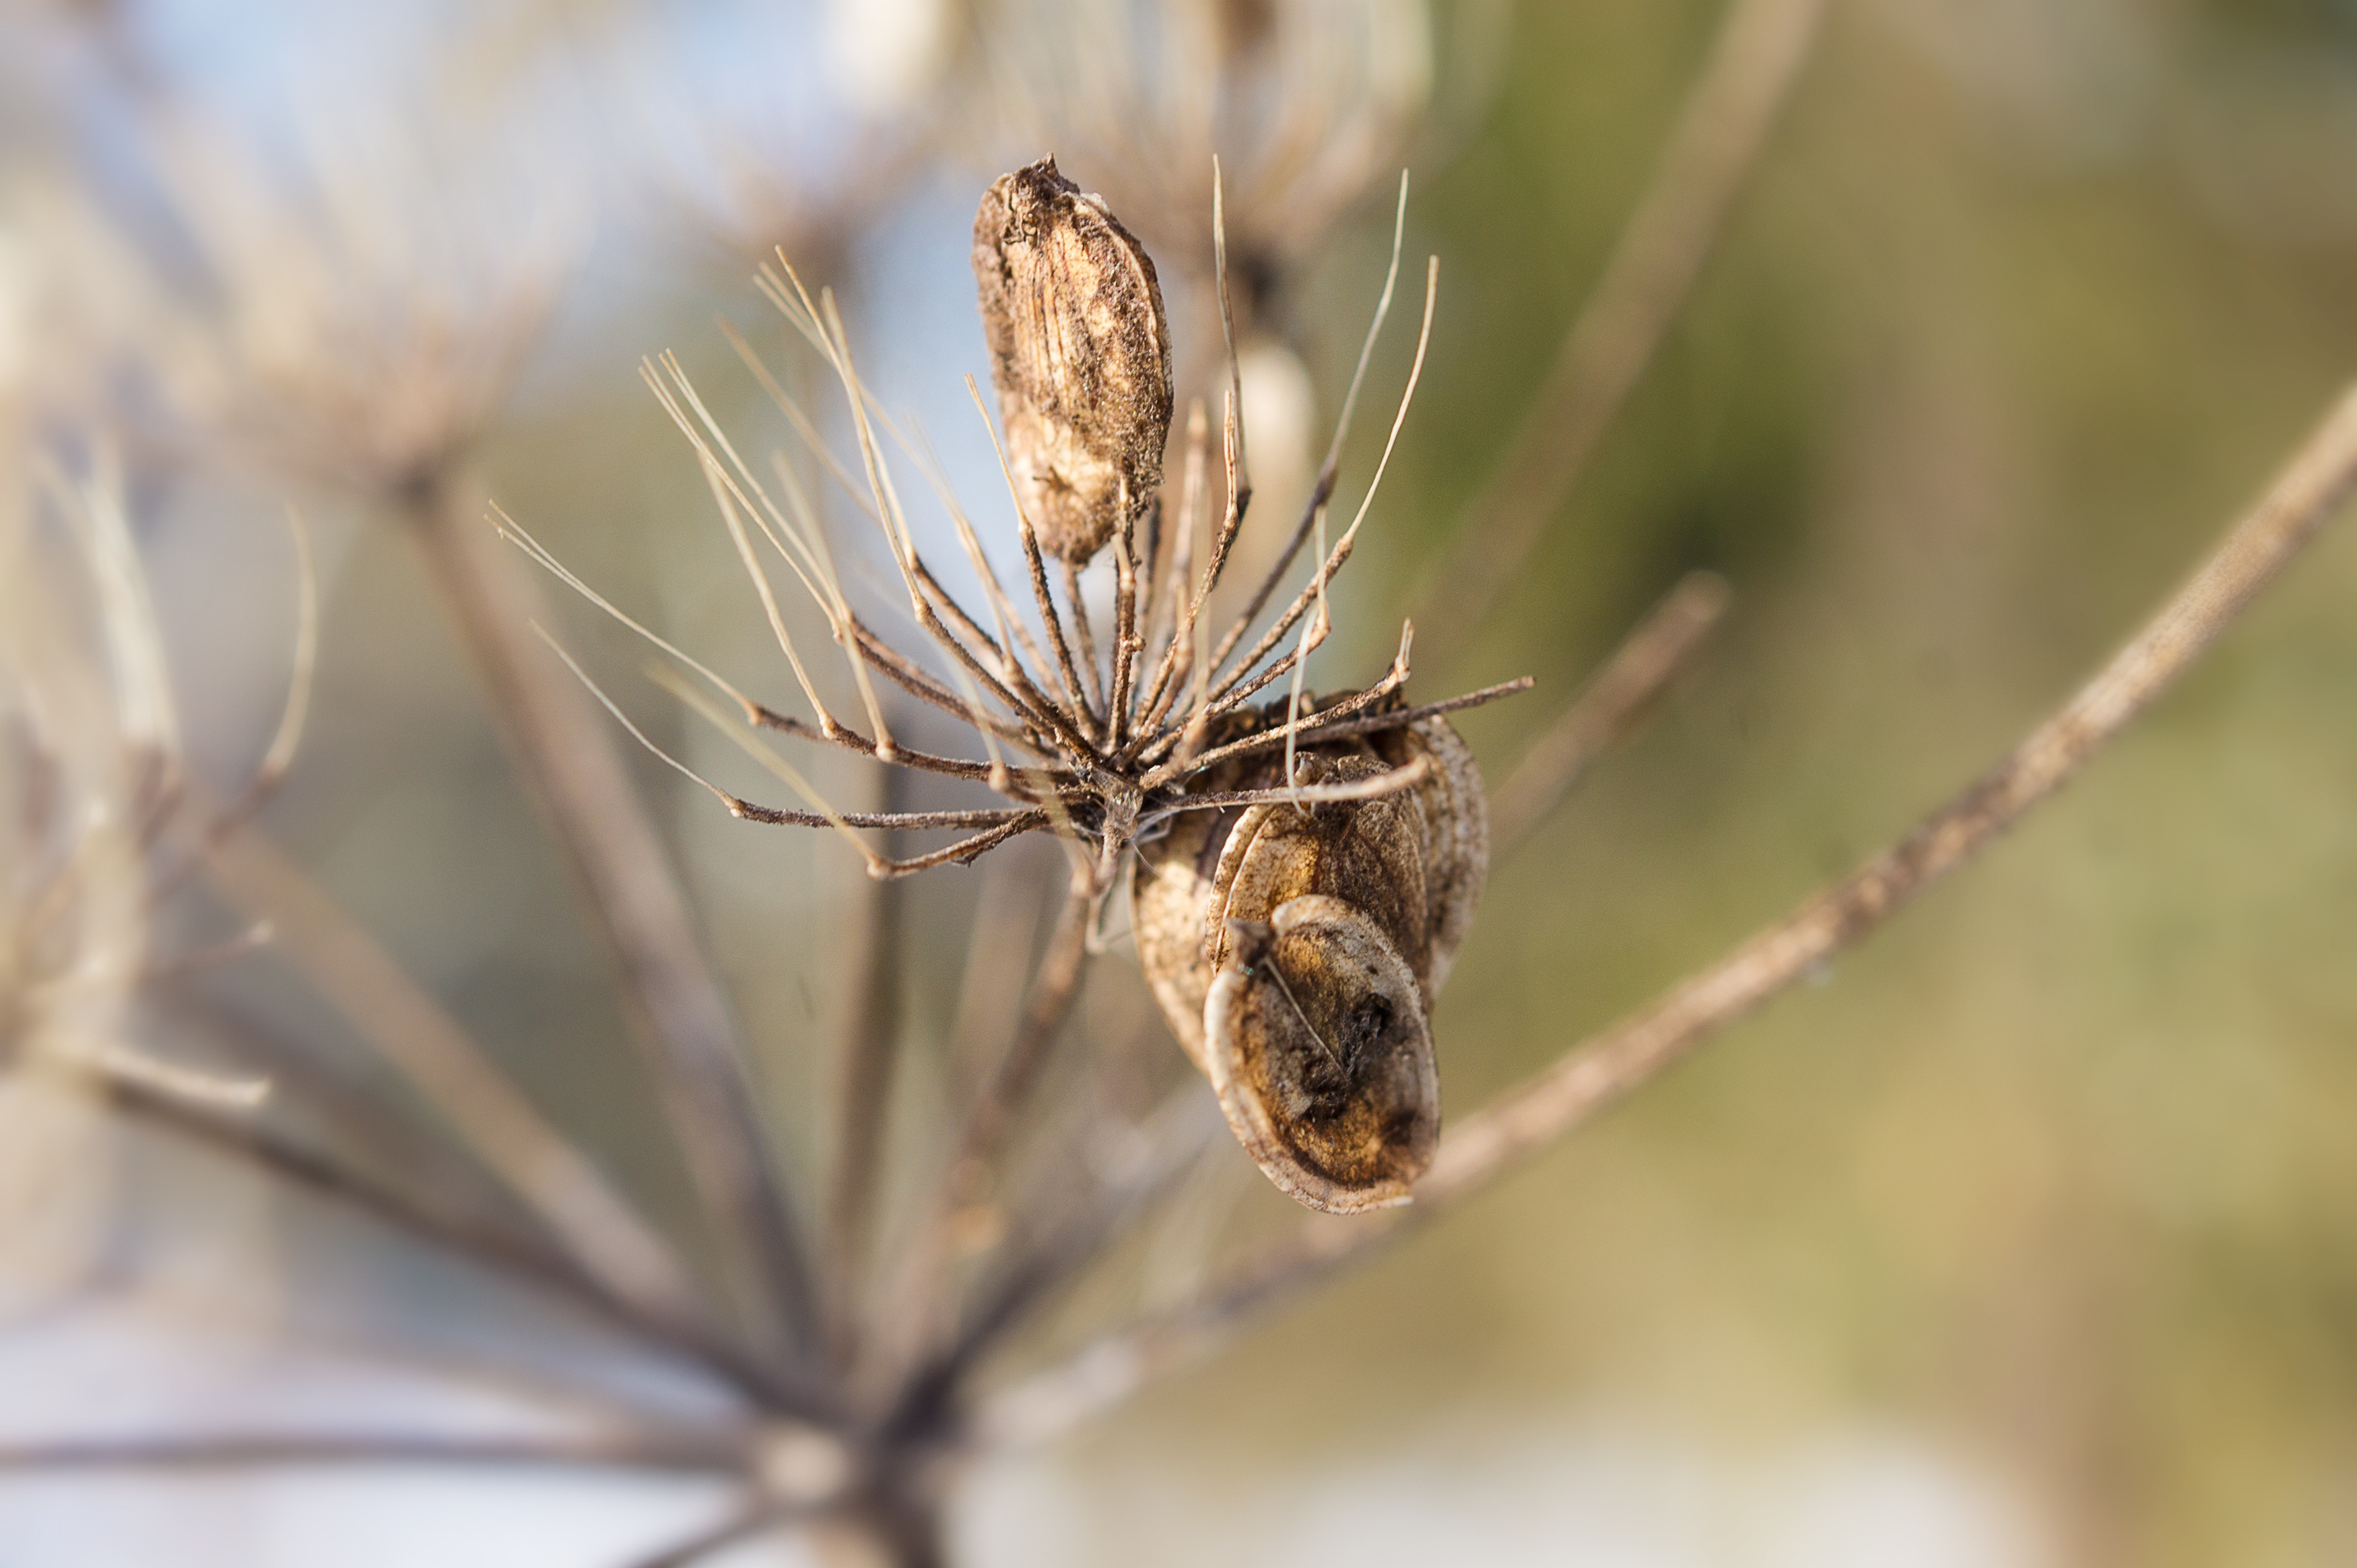
nature, branch, winter, plant, photography, flower, fly, dry, wildlife, insect, autumn, close, flora, fauna, invertebrate, close up, seeds, bee, nectar, macro photography, edge of the woods, honey bee, grass family, end of the year